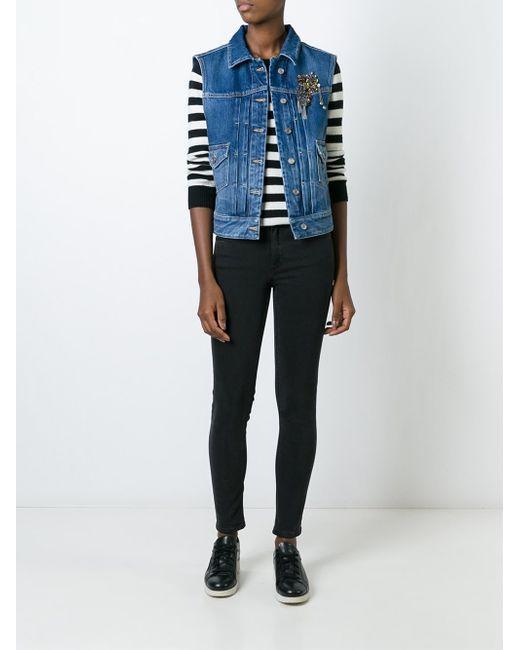
Blaue ärmellose Jeansjacke mit schwarzer Chinohose mit geradem Bein